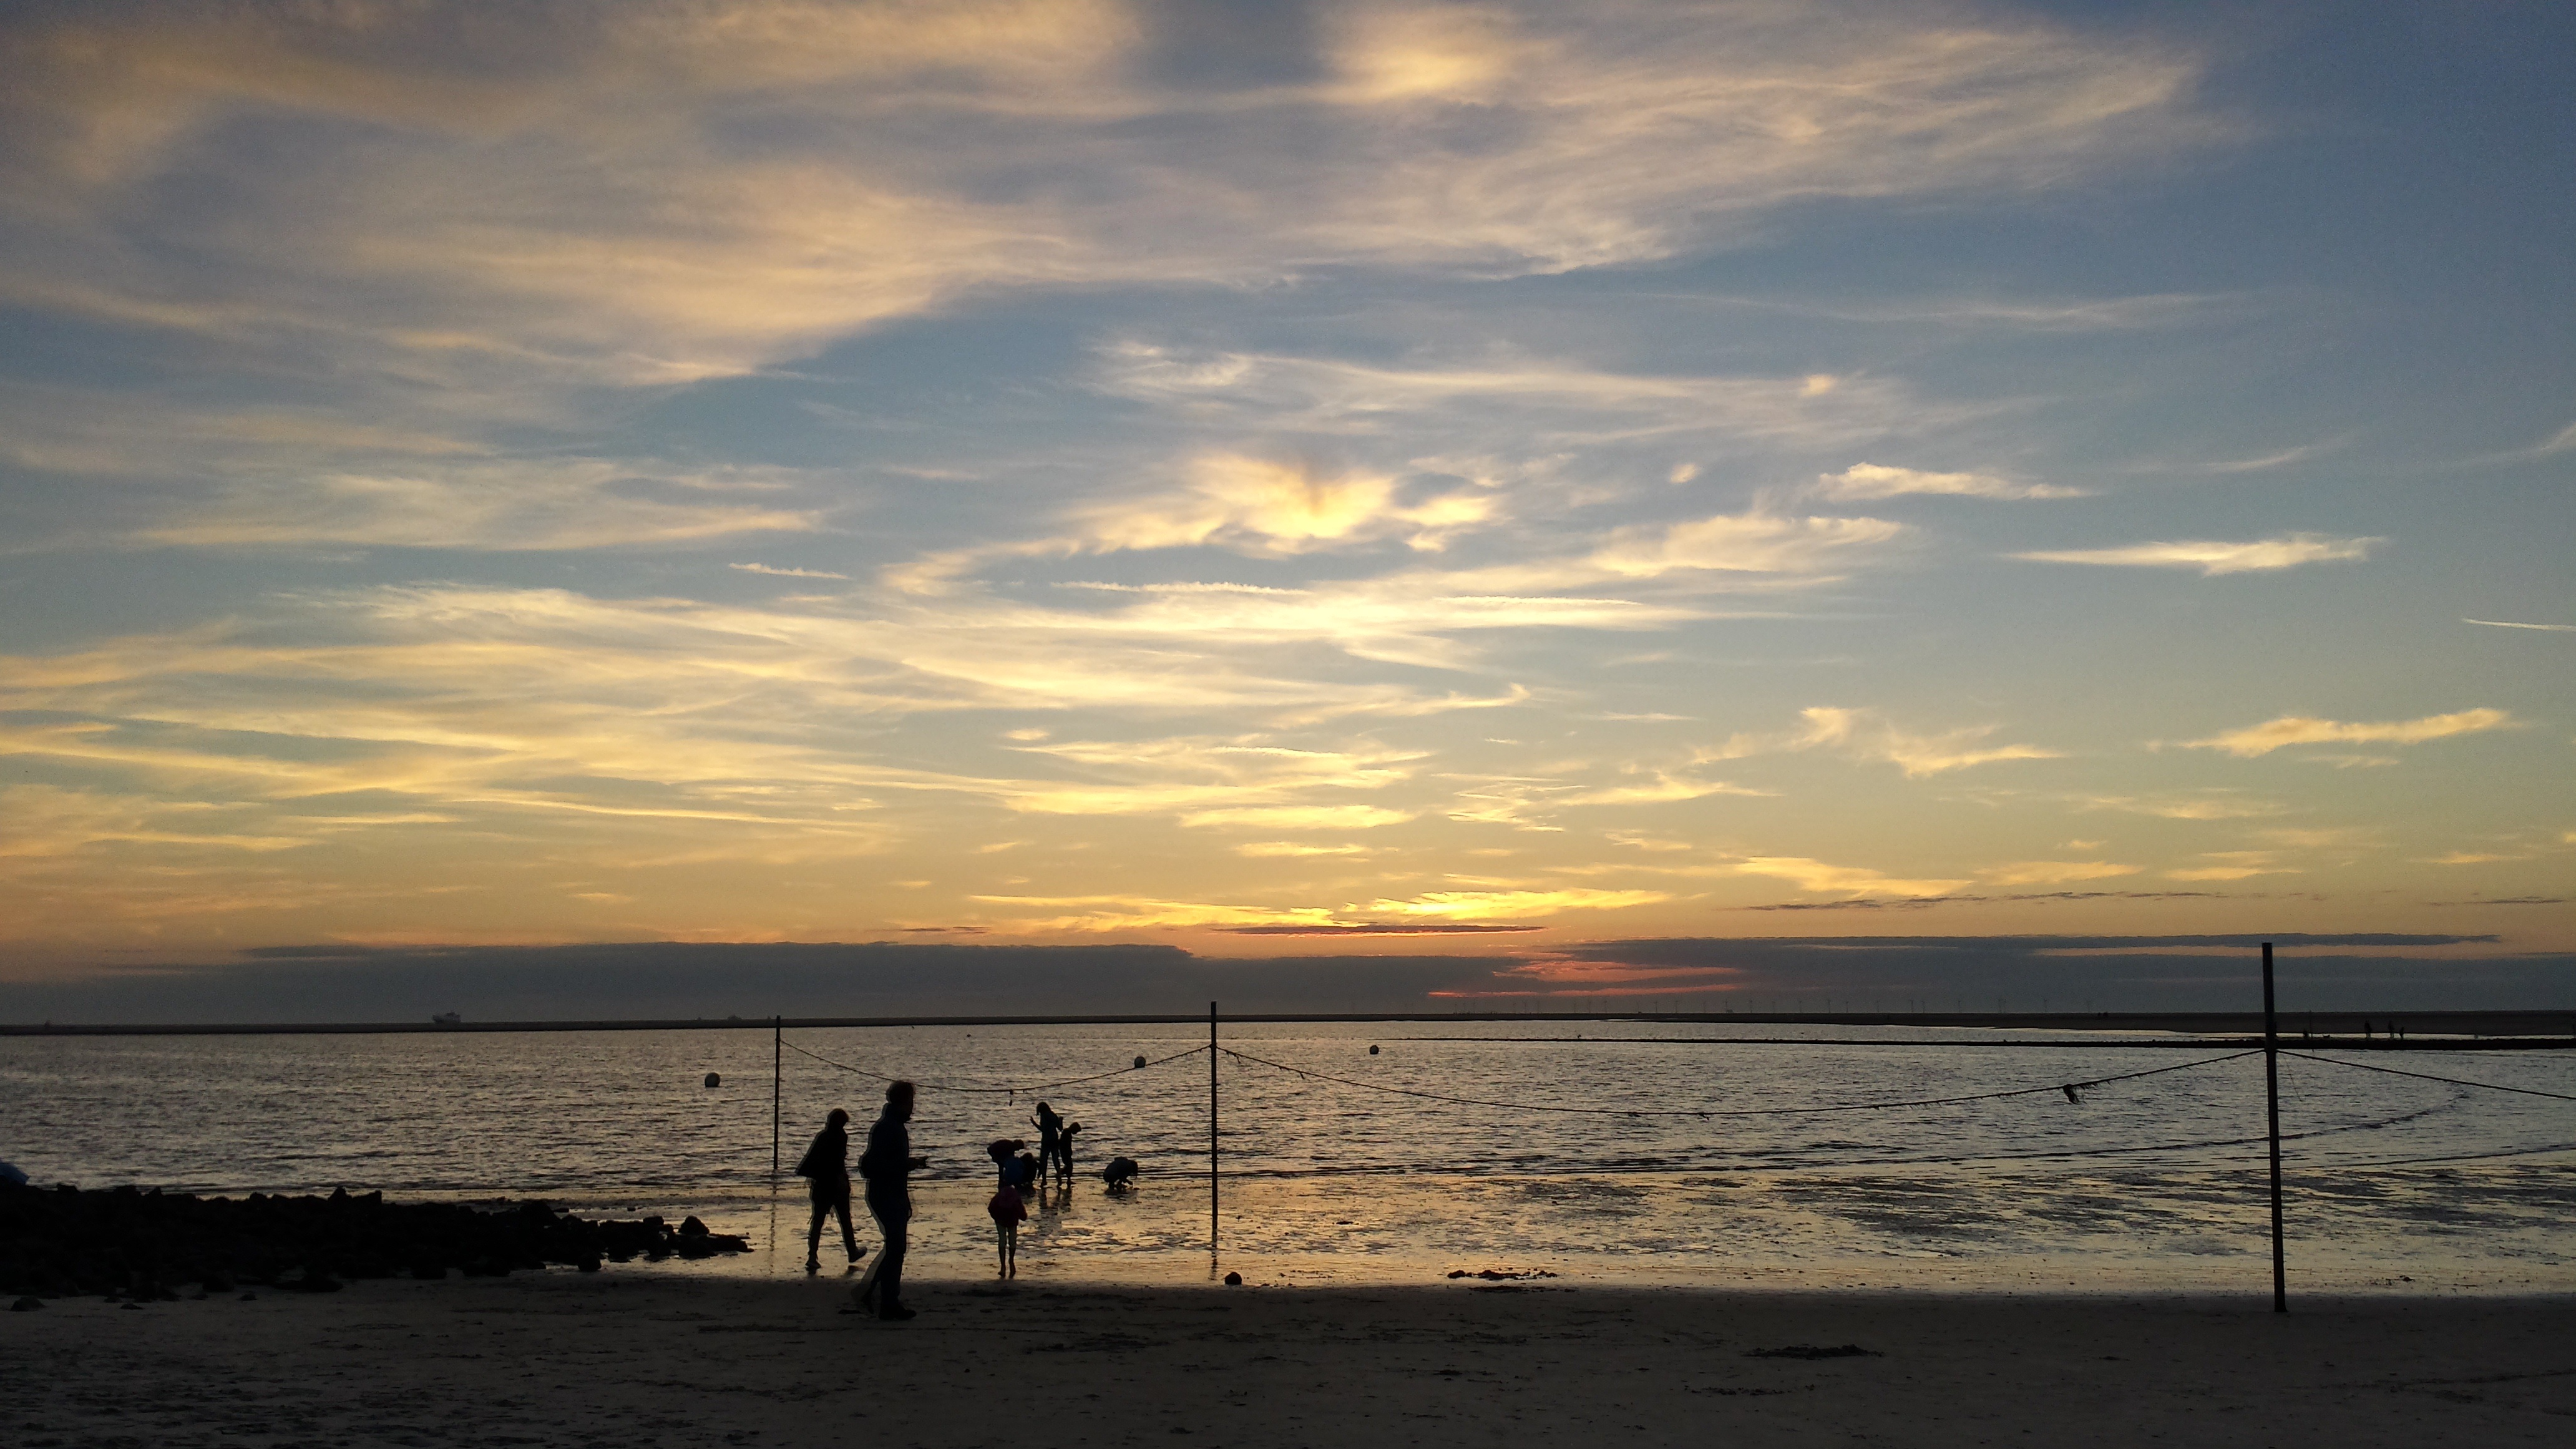
beach, sea, coast, water, sand, ocean, horizon, cloud, sky, sun, sunrise, sunset, sunlight, morning, shore, wave, dawn, summer, dusk, evening, holiday, body of water, borkum, north sea, afterglow, evening sky, by the sea, summer holiday